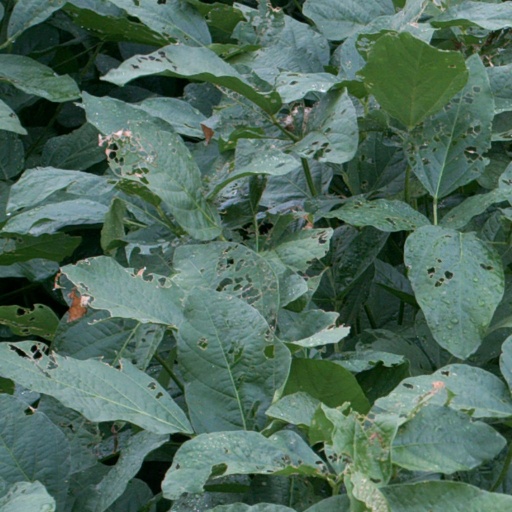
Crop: soybean